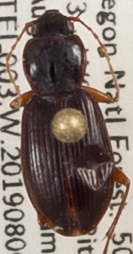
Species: Synuchus impunctatus
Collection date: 2019-08-06
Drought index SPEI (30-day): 0.608
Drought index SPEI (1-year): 1.45
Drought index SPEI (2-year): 1.13